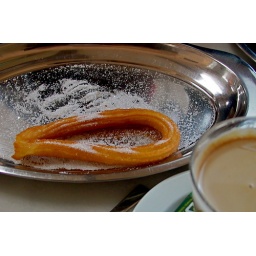
Churro de oro en bandeja de plata/Golden "churro" in a silver plate